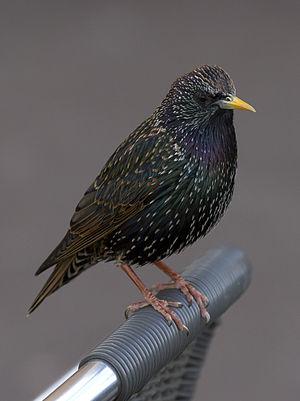
Étourneau sansonnet (Sturnus vulgaris) à Toulouse
Les Neoaves sont un clade composé de tous les oiseaux modernes à l'exception des Paleognathae et Galloanserae. Près de 95 % des 10 000 espèces d'oiseaux modernes connues appartiennent aux neoaves.